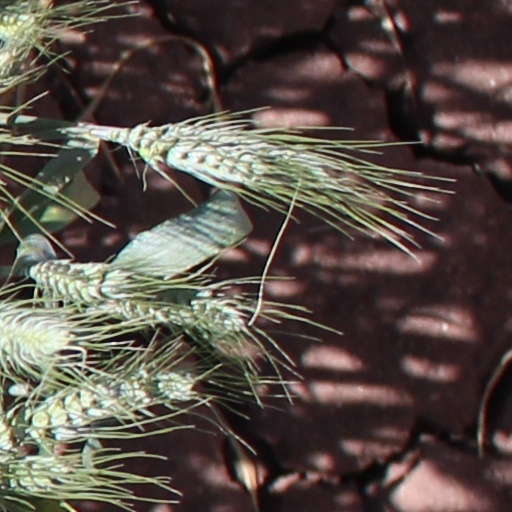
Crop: wheat